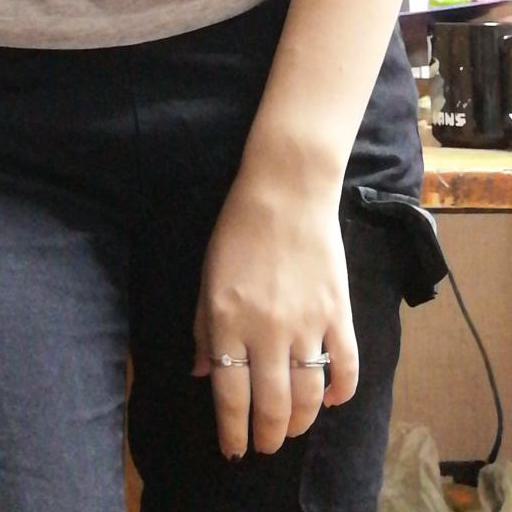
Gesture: no_gesture